Code Age

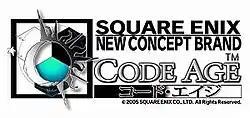
Logo for the "Code Age" project

is a 2005 multimedia franchise developed and published by Square Enix. It was created by Yusuke Naora and split between three projects; the manga "Code Age Archives", the mobile role-playing video game "Code Age Brawls", and the PlayStation 2 action role-playing game "Code Age Commanders". "Code Age" uses a science fiction setting on the inner surface of a hollow world similar to a Dyson sphere. The narratives revolve around an apocalyptic threat to civilization, with the protagonists gaining powers from absorbing monsters dubbed the Otellos.